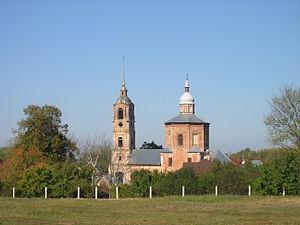
Souzdal est une ville de l'oblast de Vladimir, en Russie, et le centre administratif du raïon de Souzdal. Sa population s'élevait à 10 240 habitants en 2013.